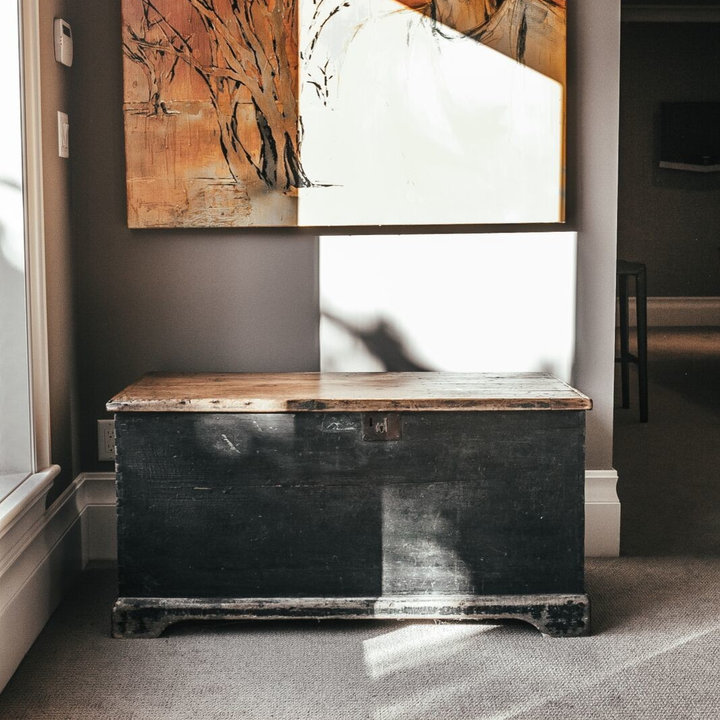
Style: Vintage